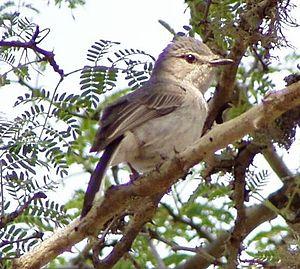
Myioparus est un genre de passereaux de la famille des Muscicapidae. Il se trouve à l'état naturel en Afrique et, plus rarement, en Indonésie.